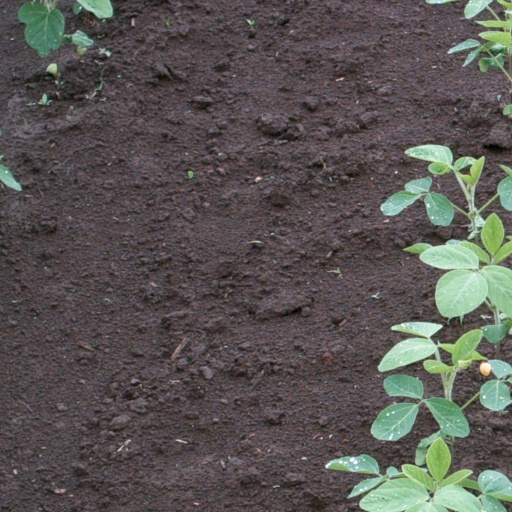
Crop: soybean